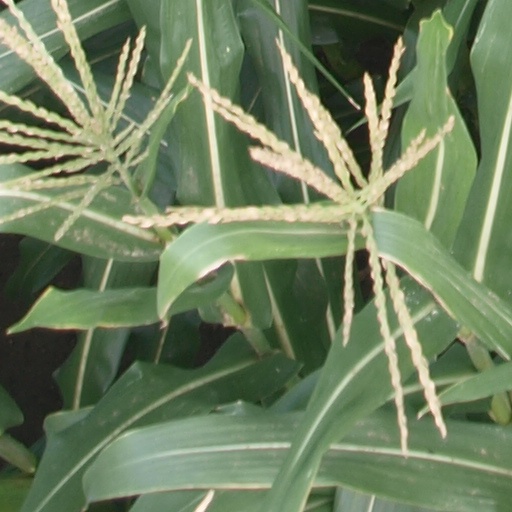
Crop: maize; corn